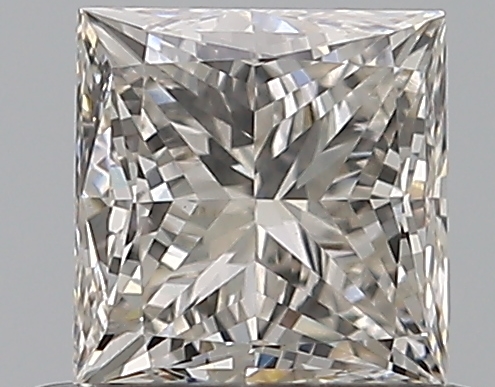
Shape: princess
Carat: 0.65
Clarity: VS1
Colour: J
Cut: EX
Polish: EX
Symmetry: VG
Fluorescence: N
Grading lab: GIA
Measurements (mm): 4.65 x 4.58 x 3.36